Vasily Bazhenov

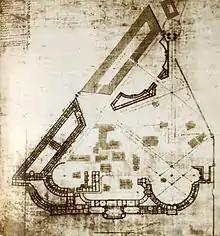
Final draft of the palace, 1770 or later (planned structures dark, older structures in light shading).

Catherine suggested the idea of rebuilding the decrepit palaces of the Moscow Kremlin into a new government center of the reformed country (in 1767 Moscow hosted an elected congress framing a new code of laws) and Bazhenov eagerly responded; as early as 1767 he produced first drafts of his opus magnum, the utopian Grand Kremlin Palace. Orlov, fascinated by the proposal, rightfully questioned the feasibility of the enormous edifice, but Baznenov went forward and finalized the design by the end of summer of 1768. The largest neoclassical complex in Europe, if ever completed, would have replaced "the Kremlin itself", leaving only its cathedrals intact.